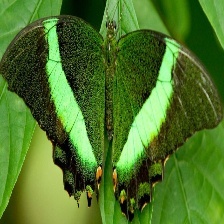
Species: BANDED PEACOCK